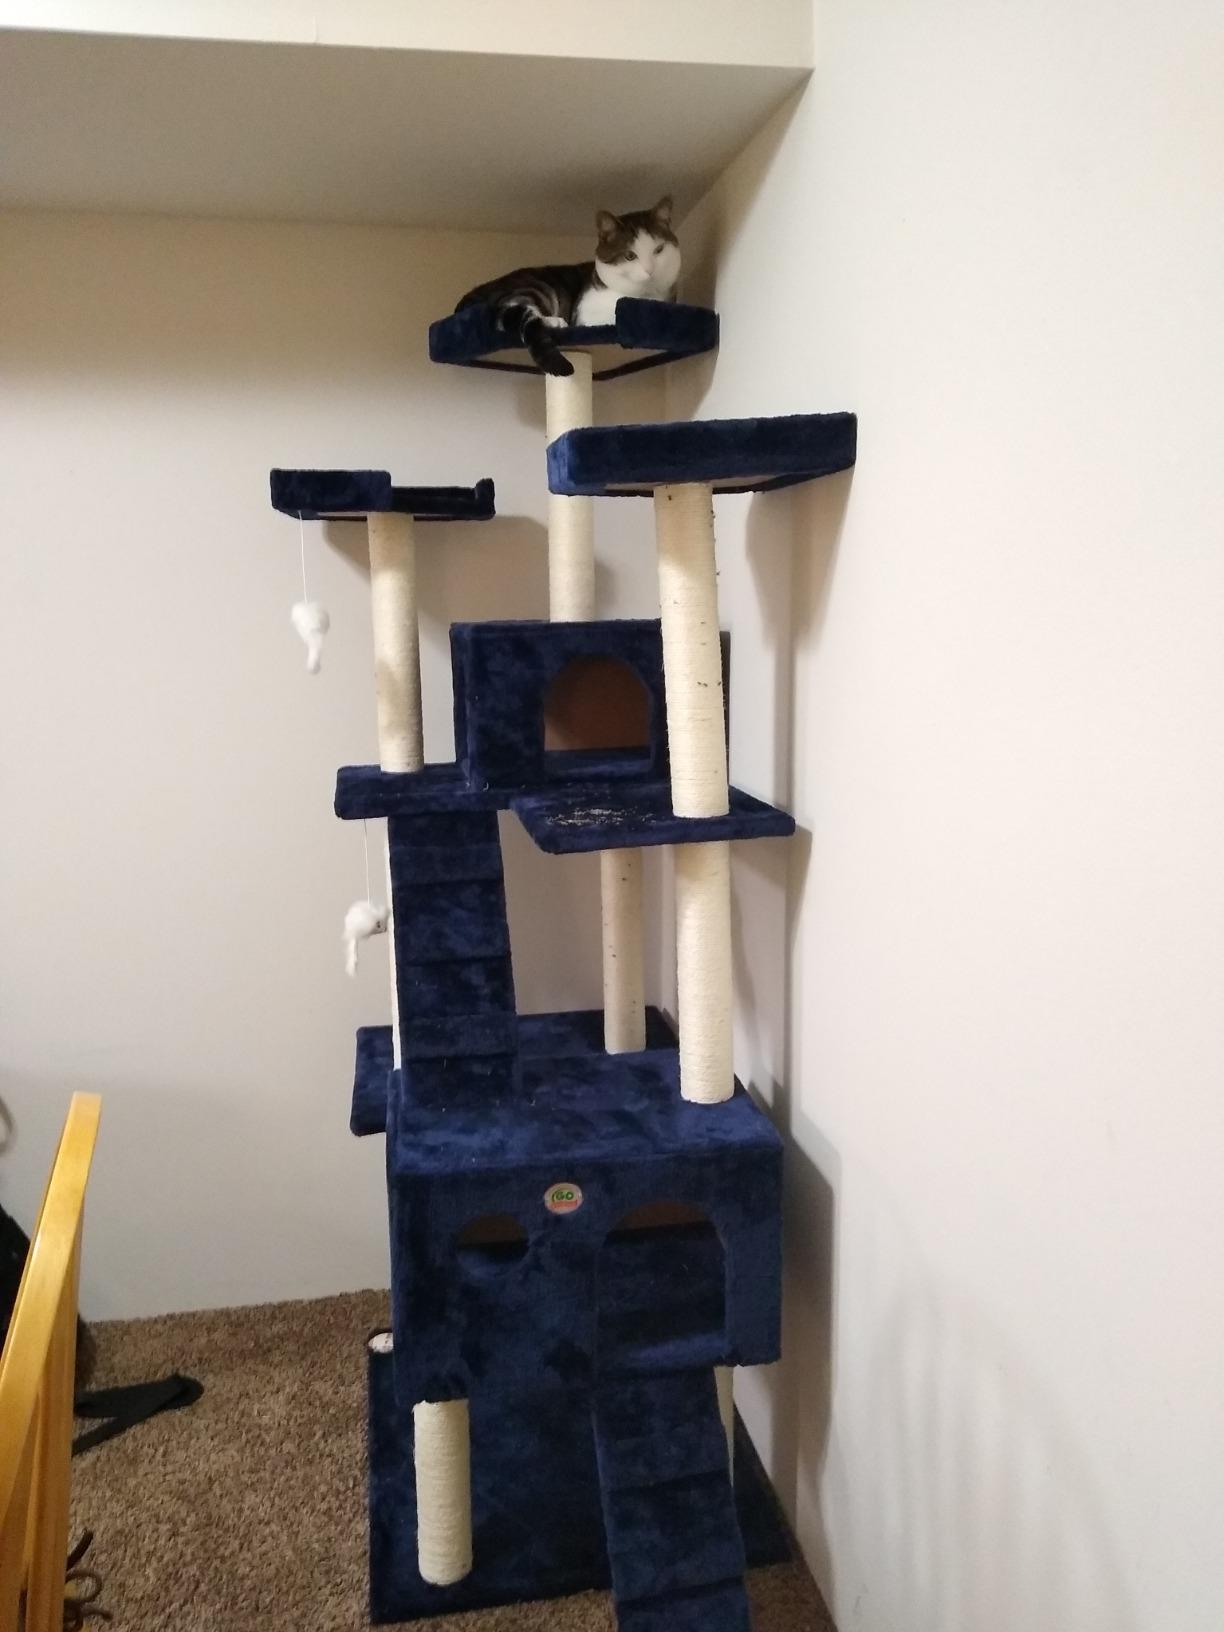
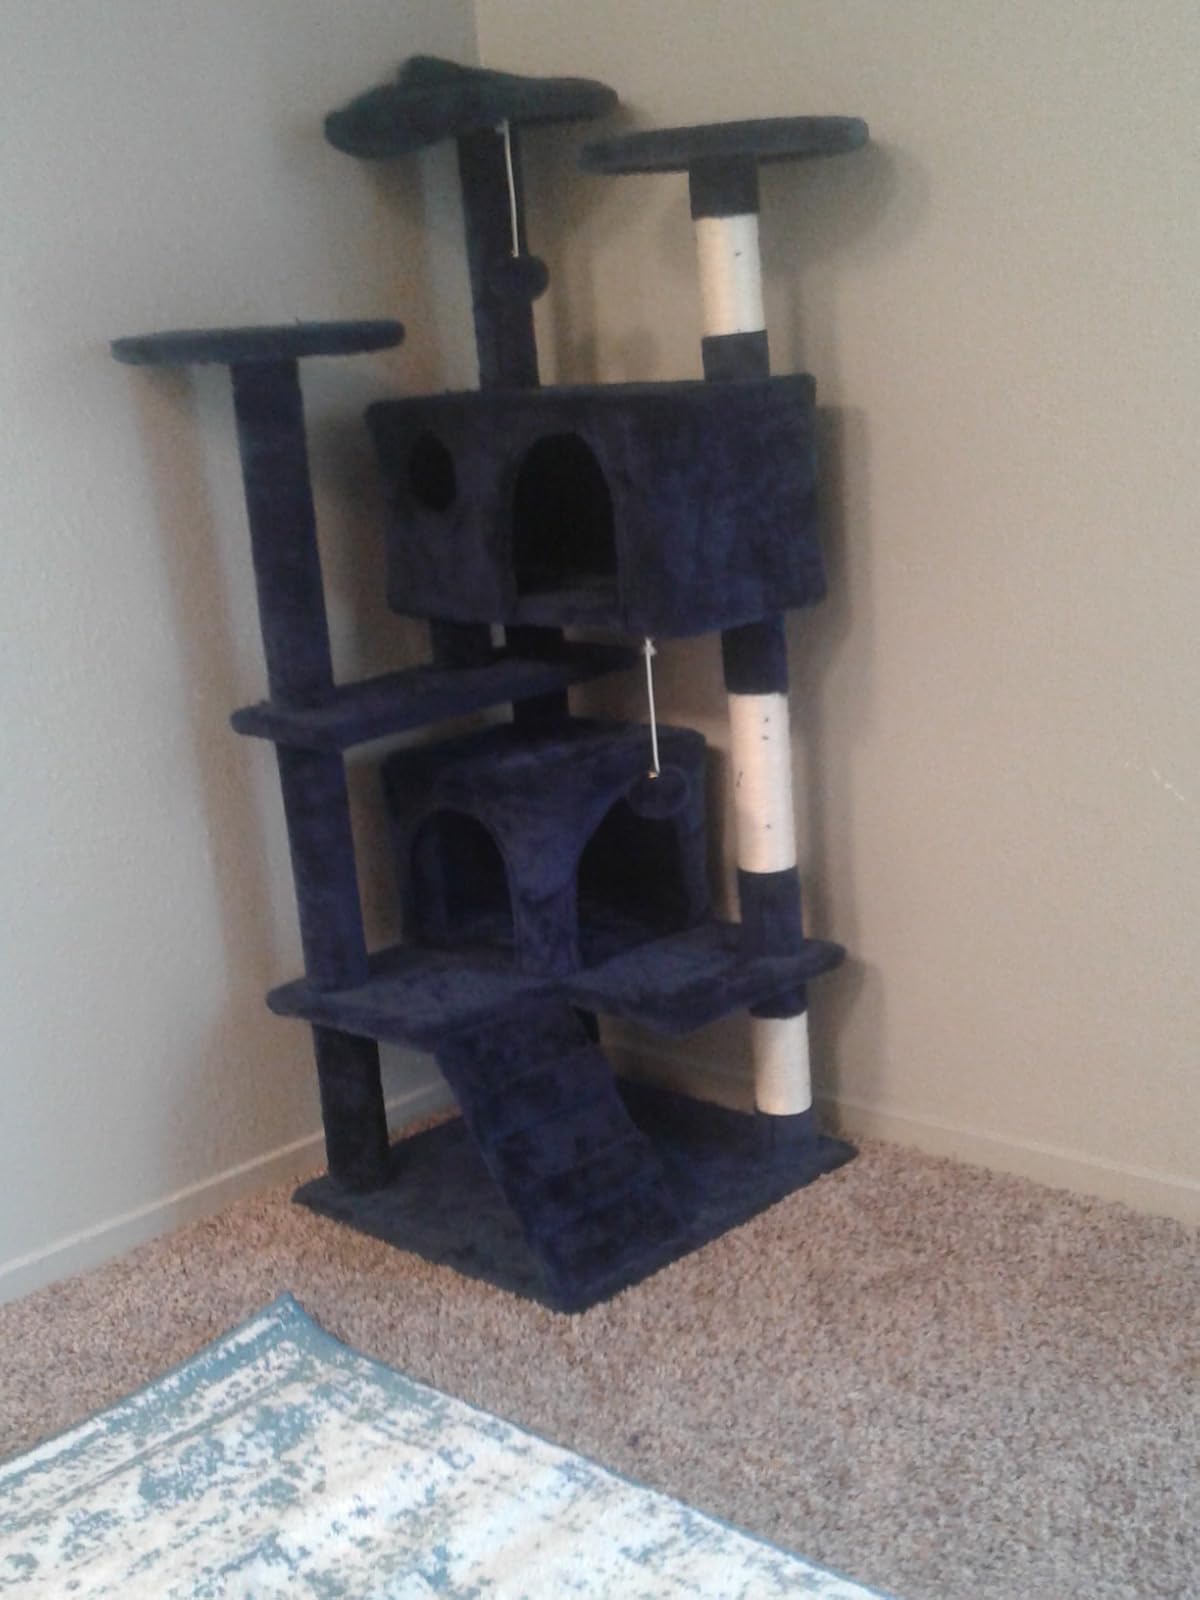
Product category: items_cat tree
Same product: no